Elaine Shemilt

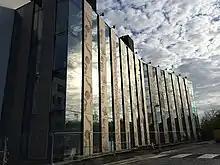
"Scales of Life" installation shot of the panels on the CTIR Building, 2013.

In 2013 Shemilt completed a major SciArt commission for the University of Dundee College of Life Science's new Centre for Translational & Interdisciplinary Research building: "The Scales of Life" which embodies science and the visualisation process. She collaborated with the Regius Professor Michael Ferguson and the architect Jo White. On three facades of the CTIR building, 16 columns of large metal cladding panels incorporate her artistic abstractions which represent the four key scales of life: "Molecular", "Organellar", "Cellular" and "Tissue". The cladding panels (1.5m wide x 3.6m high) are made from a high quality anodised aluminium and are arranged vertically into groups of four panels. The panels address the essence of the four main scales of life and the intangibility of their size and dimensions. The visual abstractions reflect both an interpretive aesthetic approach, and the need to retain scientific recognition and accuracy. The main objective of the work is that the series of images reflect in a meaningful way the scientific research being undertaken within the CTIR building. The CTIR was officially opened by Sir Paul Nurse on 1 October 2014.